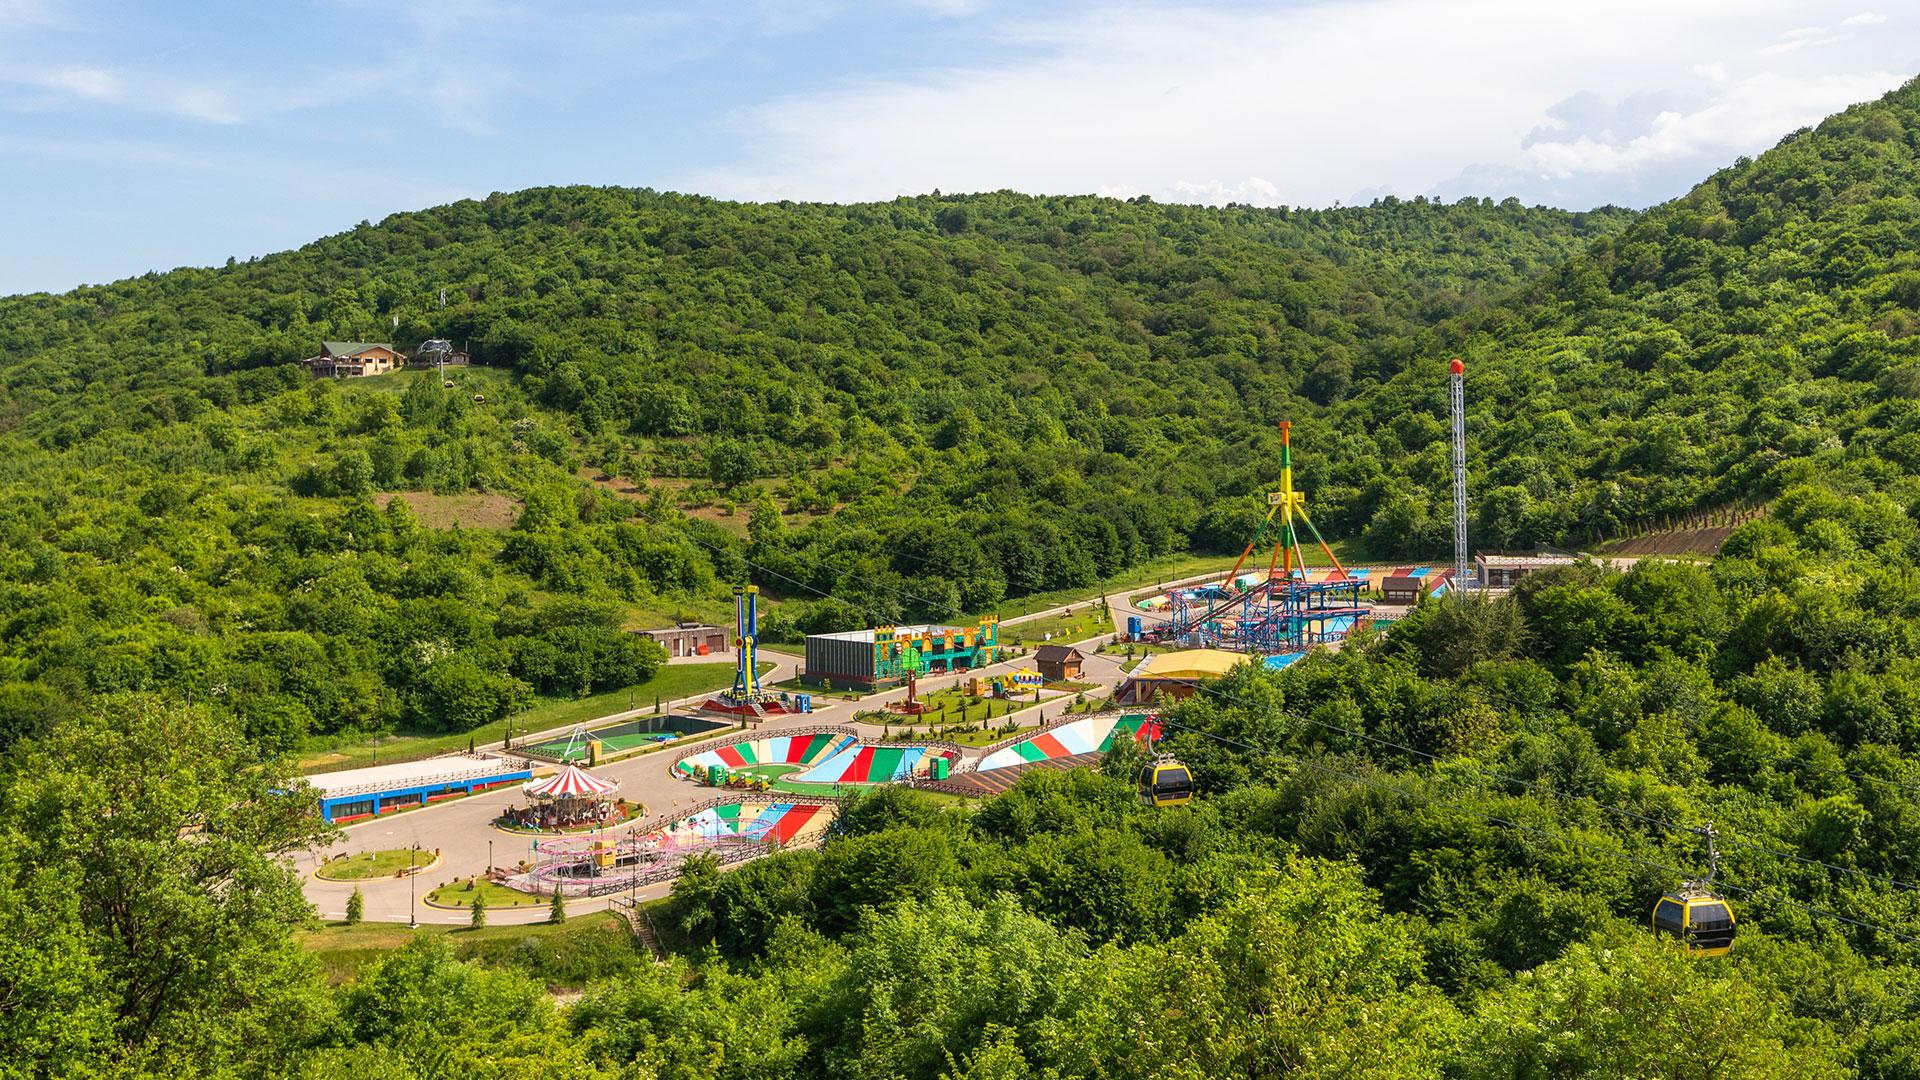
natural, sky, cloud, mountain, slope, natural landscape, plant, tree, highland, travel, leisure, landscape, urban design, mountainous landforms, road, rural area, recreation, bridge, grass, forest, city, hill, pole, hill station, bird's eye view, jungle, roller coaster, mountain range, nonbuilding structure, reservoir, amusement ride, fun, garden, aerial photography, tourism, amusement park, tourist attraction, grassland, vacation, plantation, village, transport